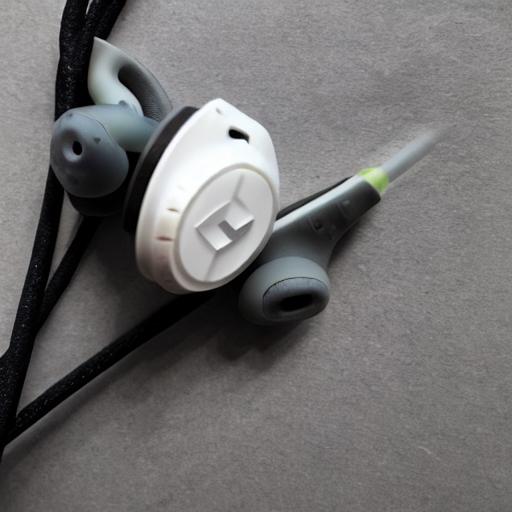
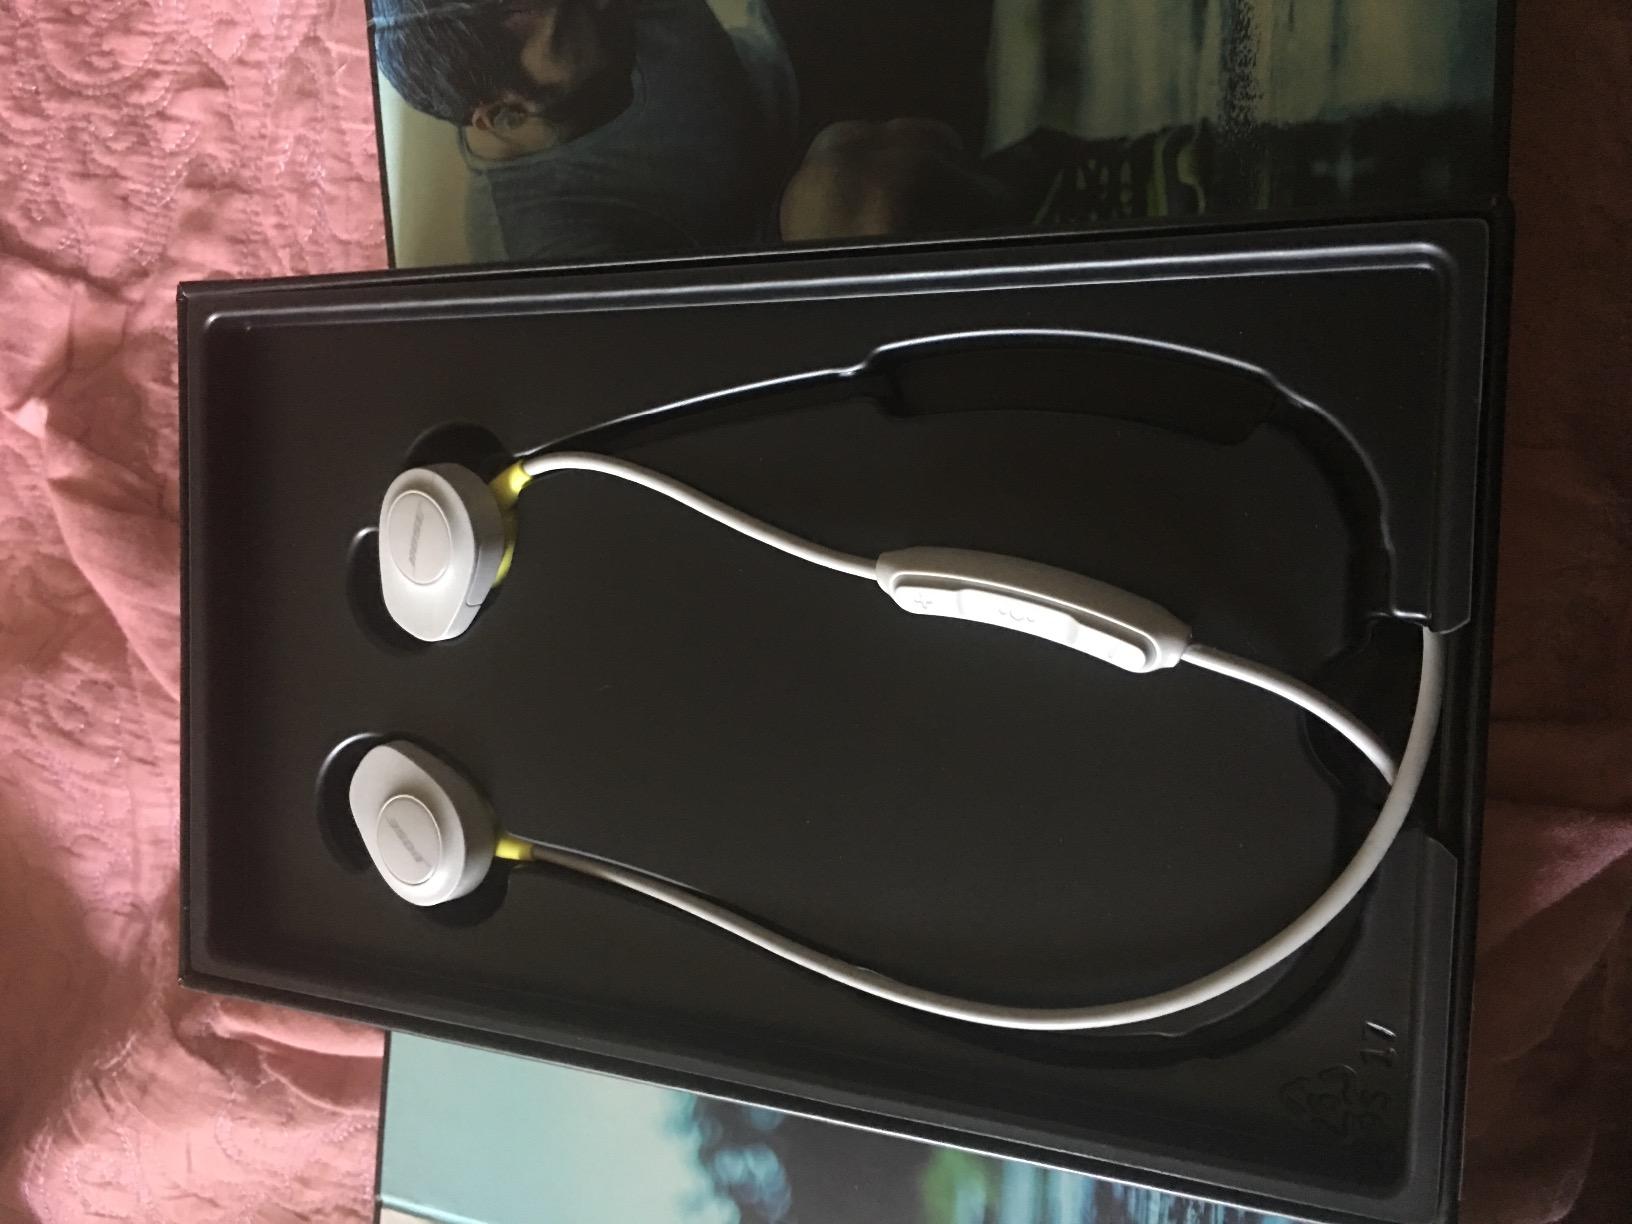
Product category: headphones
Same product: no